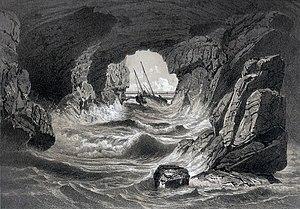
""Grotte de l'autel à Morgat près de Crozon"" (dessin de Félix Benoist publié dans Félix Benoist, ""La Bretagne contemporaine"", tome ""Finistère"", 1867)"
Le village de Morgat se situe sur la commune de Crozon dans le Finistère en France.